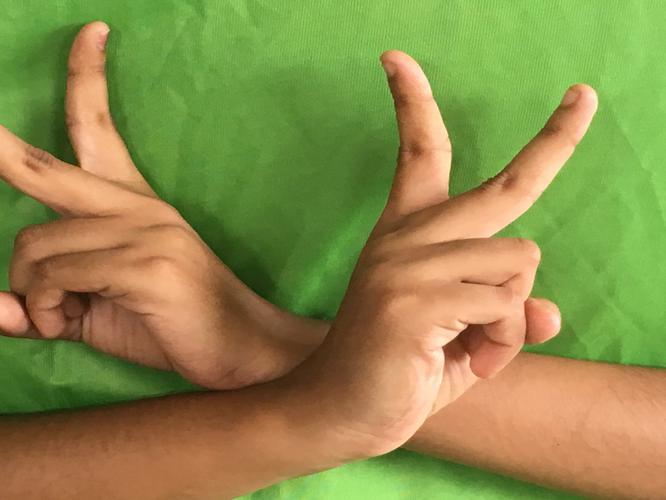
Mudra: Kartariswastika
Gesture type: double_hand